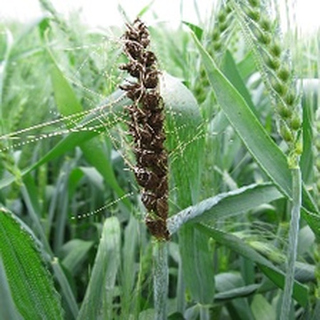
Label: wheat_smut